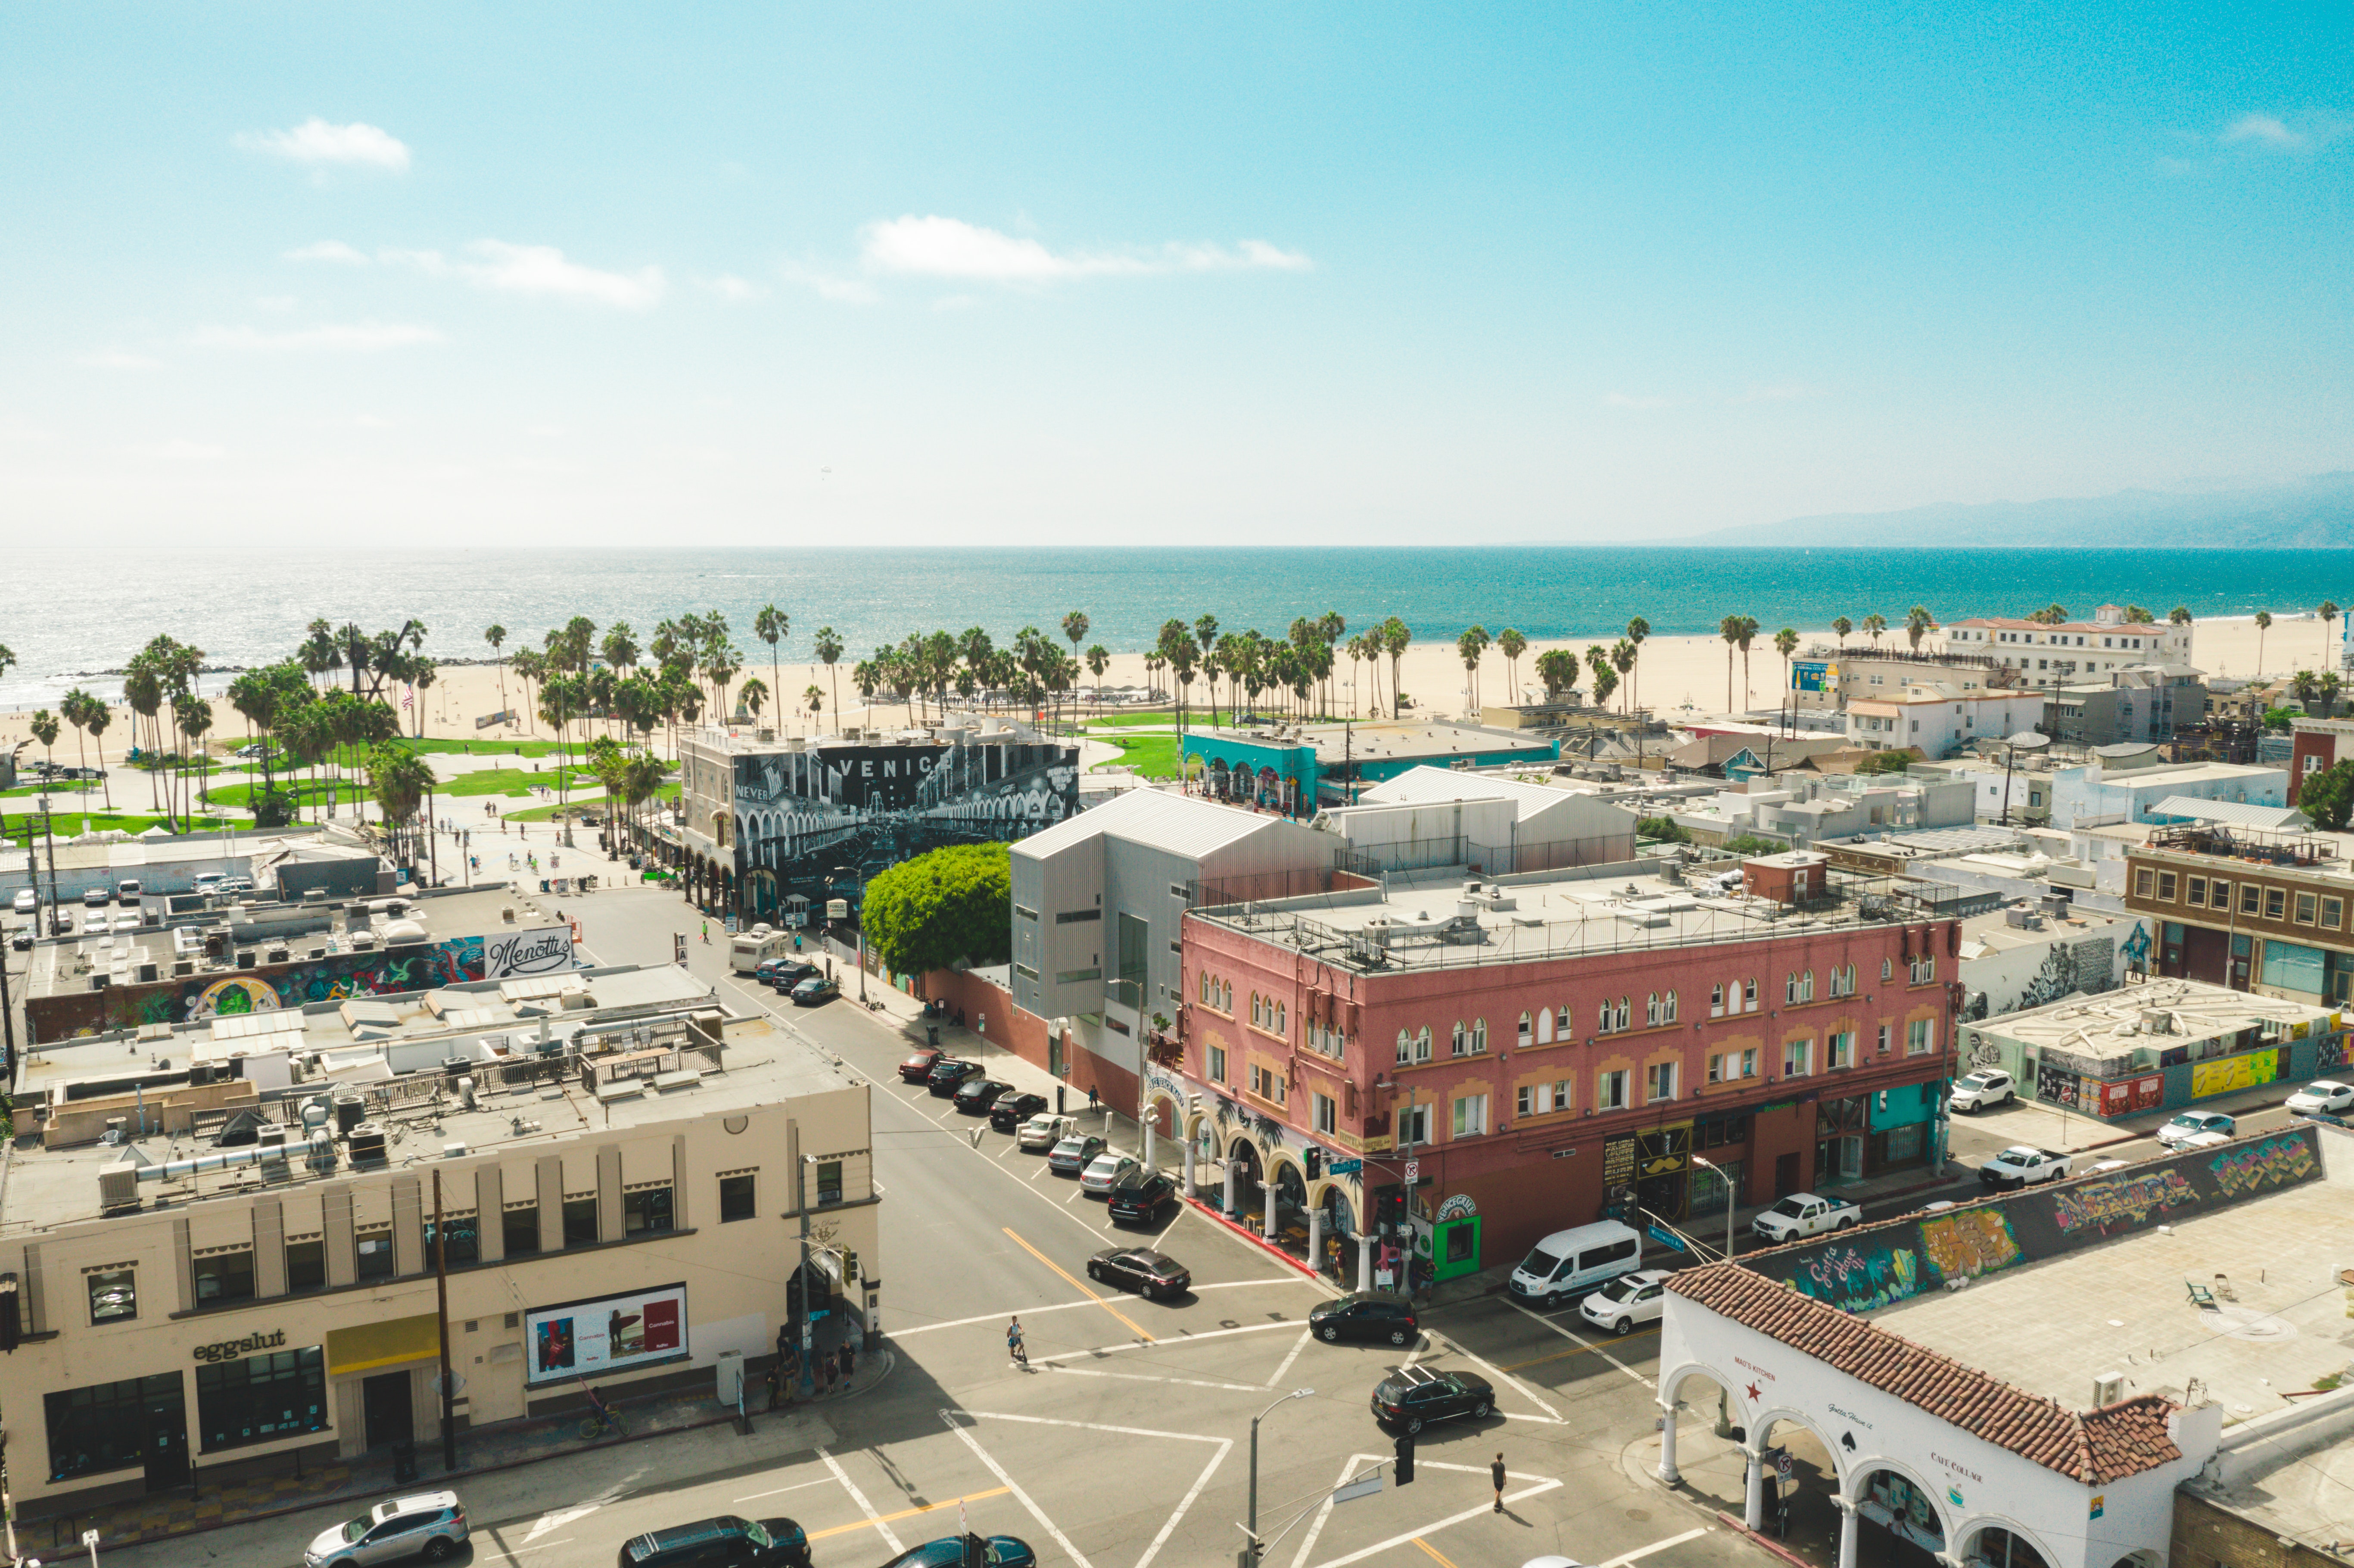
urban area, metropolitan area, city, human settlement, daytime, town, metropolis, building, cityscape, architecture, urban design, downtown, neighbourhood, sky, residential area, mixed use, bird's eye view, roof, landscape, real estate, suburb, skyline, aerial photography, tourism, photography, horizon, vacation, house, apartment, thoroughfare, town square, facade, street, road, tower